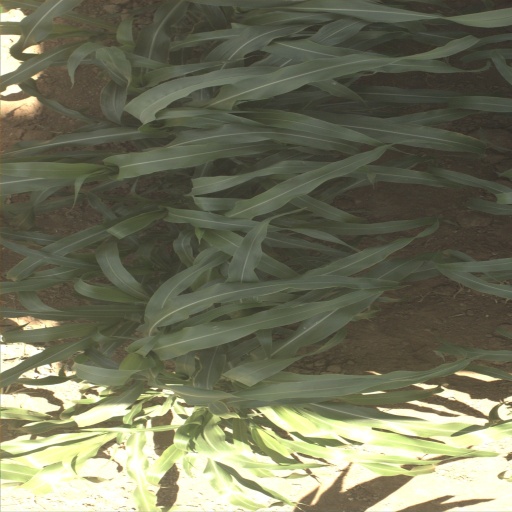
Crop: sorghum